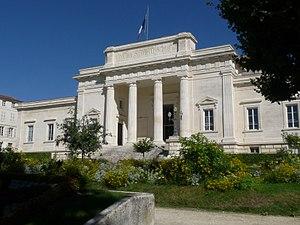
Palais de justice, Saintes, Charente-Maritime, France
Saintes [sɛ̃t] est une commune du sud-ouest de la France, située dans le département de la Charente-Maritime. Ses habitants sont appelés les Saintais et les Saintaises.